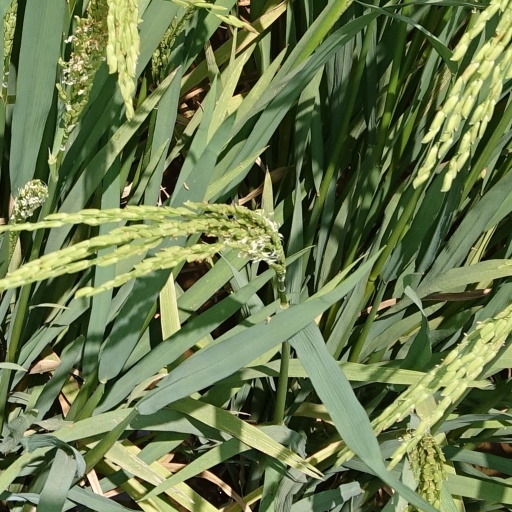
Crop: rice